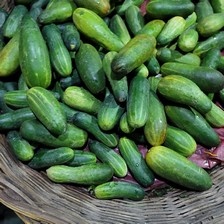
Label: cucumber